1991–1992 Georgian coup d'état

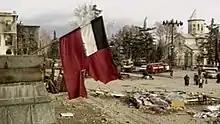
View of Rustaveli Avenue after the conflict

On 3 January, it becomes clear that the Gamsakhurdia government has no longer enough forces to defeat the opposition. However, the Western press questions the strength of the opposition, notably because of the bunker's advantageous position, but also because of the lack of any decisive force by either side. Ashot Manucharyan, National Security Adviser to Armenian President Levon Ter-Petrosian, arrives in Tbilisi the same day in order to broker a peace between the adversaries and convince them to sign a peace agreement; however, Gamsakhurdia is offended by the meeting between the Armenian delegation and the opposition.